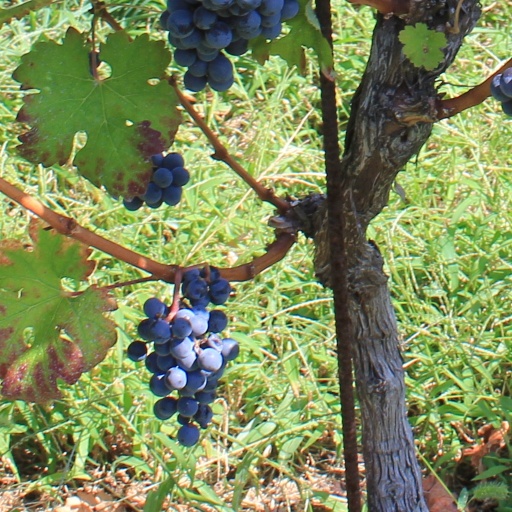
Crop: grape